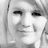
Emotion: happy